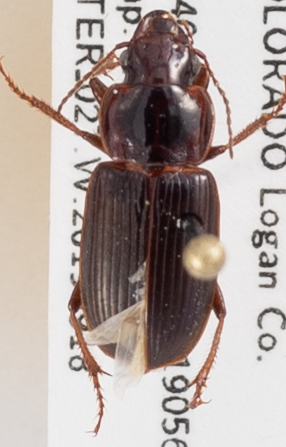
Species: Harpalus amputatus
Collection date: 2019-09-18
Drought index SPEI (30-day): -0.26
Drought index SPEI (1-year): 0.454
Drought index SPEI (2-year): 0.8